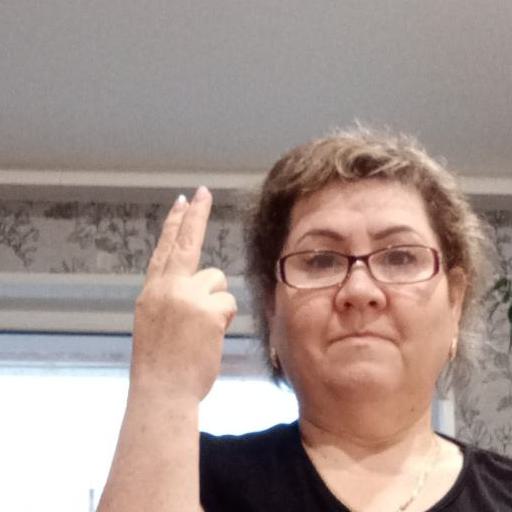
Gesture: two_up_inverted